Loai Deeb

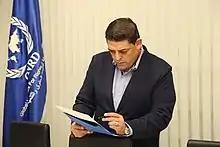
Loai Deeb

On 17 June 2015 NRK said that the Wikipedia article about Deeb "claims that he is a member of six organisations including "European Academy of rights" and "Federation of the International Criminal Court". Three of the six organisations" have no traces on the internet.